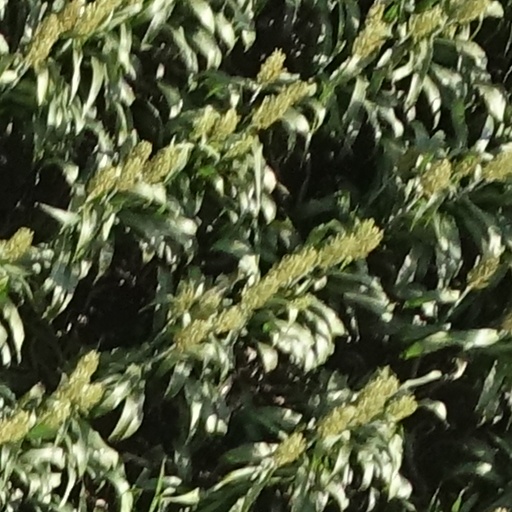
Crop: sorghum